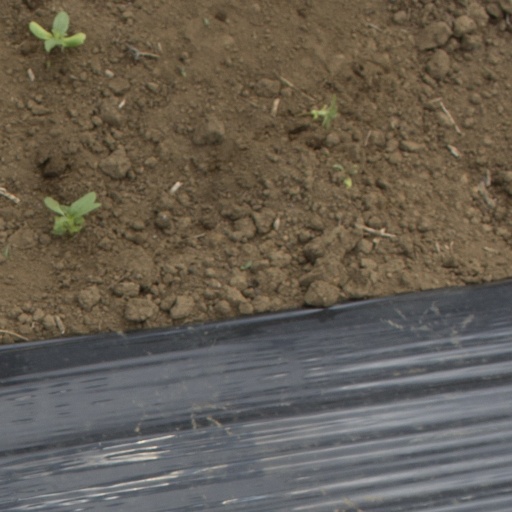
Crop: Jerusalem artichoke